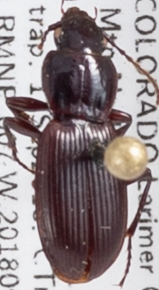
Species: Pterostichus restrictus
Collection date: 2018-09-17
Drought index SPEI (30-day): -1.69
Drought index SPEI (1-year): -1.69
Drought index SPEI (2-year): -0.71